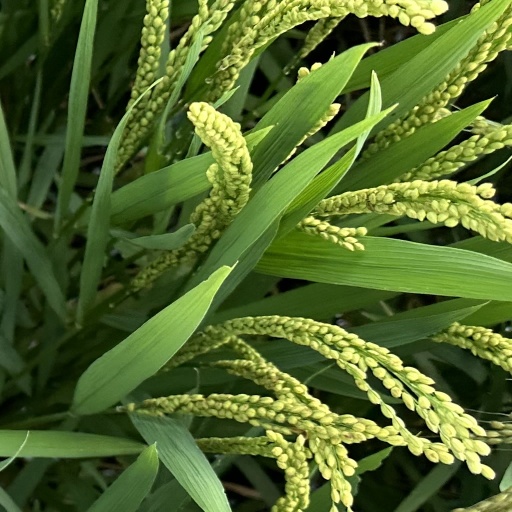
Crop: rice